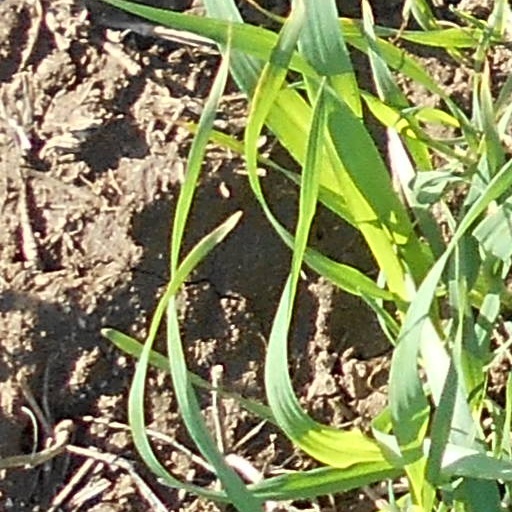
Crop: wheat